Roy Urquhart

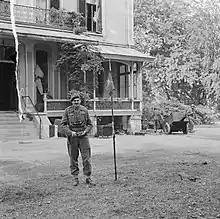
Major-General Roy Urquhart standing outside his headquarters during Operation Market Garden, September 1944

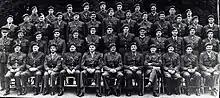
Group photograph of senior officers of the 1st Airborne Division, sometime in 1944. Sat in the centre of the front row is the division's GOC, Major-General Roy Urquhart.

When the Second World War broke out in September 1939, Urquhart was still serving in India. He remained there until 1941, when he was posted to North Africa. He was then sent back to the United Kingdom, as a staff officer in the 3rd Infantry Division. Thereafter, his career accelerated. Between 1941 and 1942 he was promoted to lieutenant-colonel, and commanded the 2nd Battalion, Duke of Cornwall's Light Infantry until 1942. Then he was appointed as a staff officer in the 51st (Highland) Infantry Division, which was then stationed in the United Kingdom before moving to North Africa in mid-1942. For a short time, after being promoted to brigadier, he commanded the 231st Infantry Brigade, which saw action during the Allied invasion of Sicily and in the early stages of the Italian Campaign. He then returned to England.